Hi-Fi murders

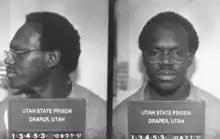
Pierre one week before his execution

Pierre was 21 years old at the time of the crime. He was born on January 21, 1953, near , Tobago, and moved to Brooklyn, New York at the age of 17. In May 1973, Pierre entered active service with the United States Air Force and in September 1973 was transferred to Hill Air Force Base, as a helicopter mechanic. Almost on arrival, Pierre became the prime suspect in the October 5, 1973, murder of Edward Jefferson, an Air Force Sergeant at Hill Air Force Base, although police lacked enough evidence to file charges. At the time of the Hi-Fi murders, Pierre was out on bail for car theft from a Salt Lake City car dealer.